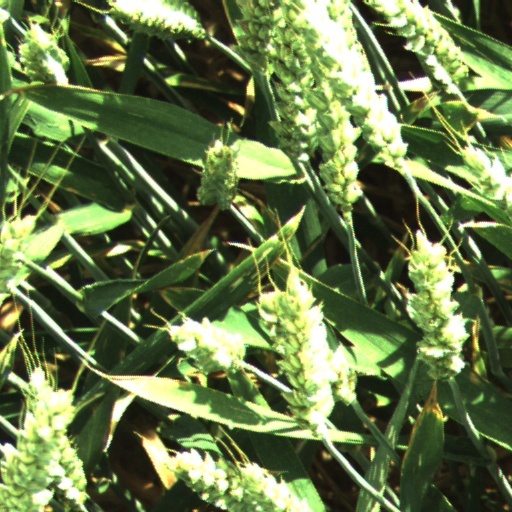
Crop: wheat